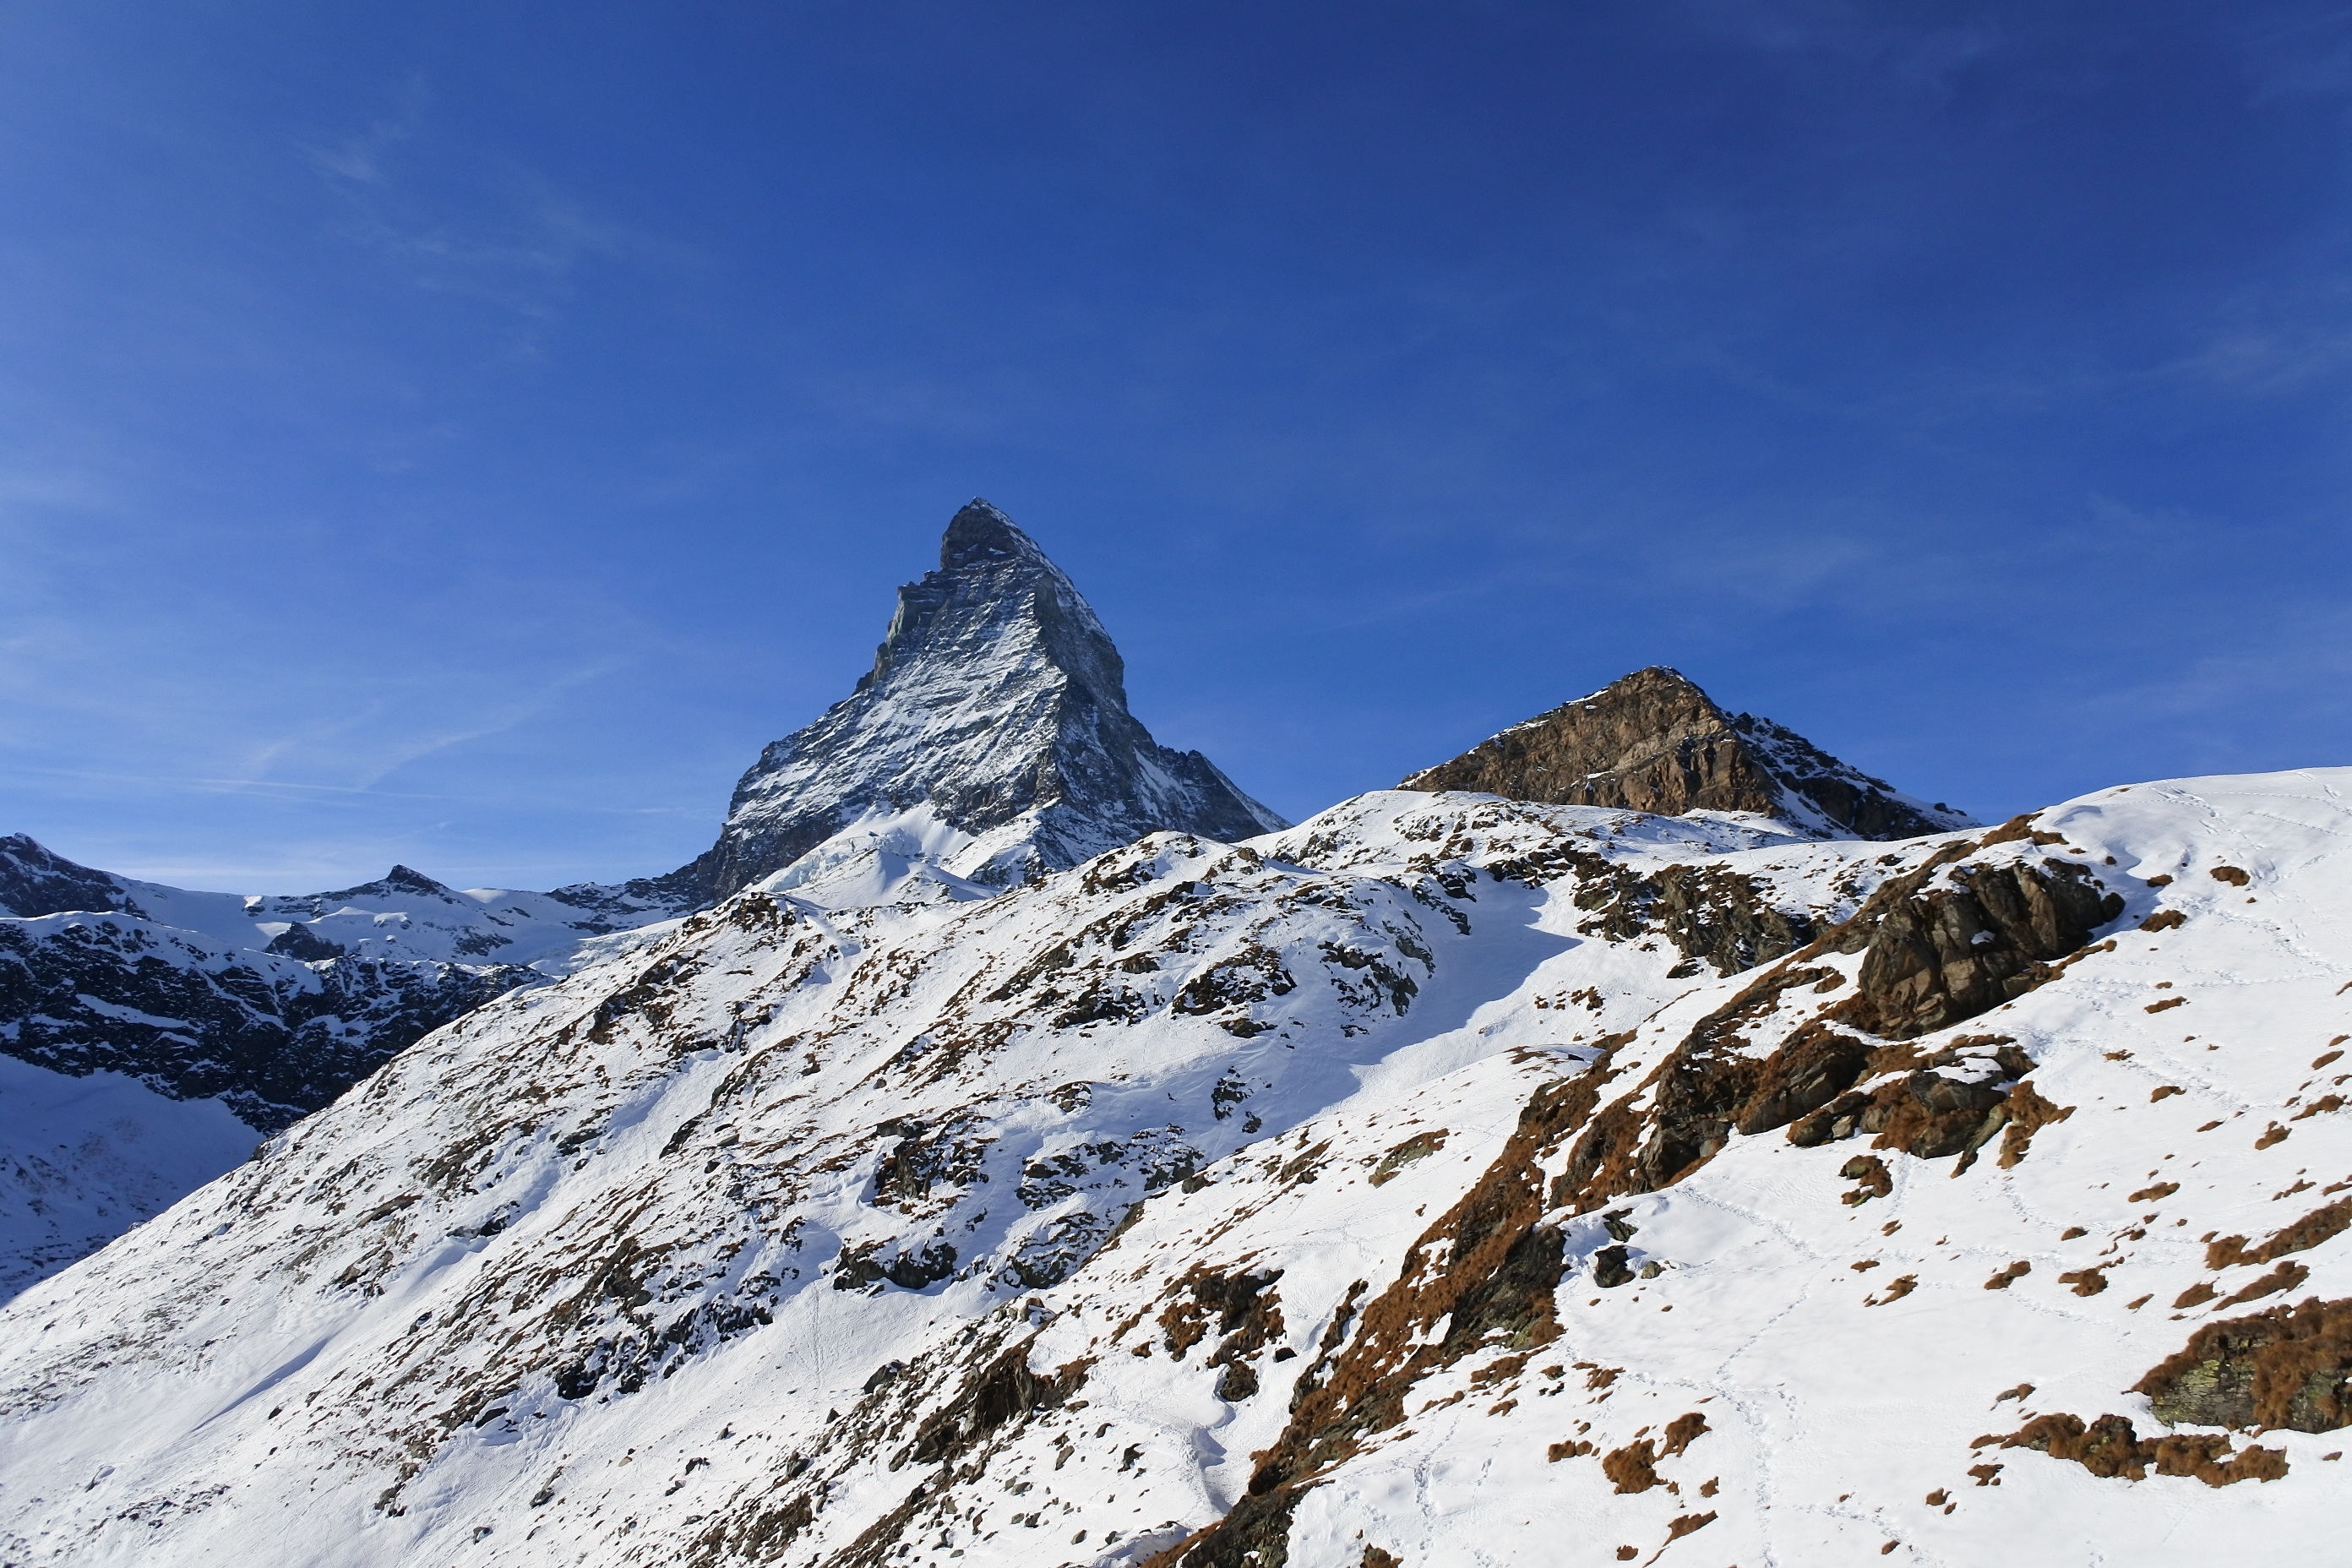
mountain, snow, winter, adventure, mountain range, weather, season, ridge, summit, mountaineering, alps, plateau, fell, cirque, piste, landform, ski touring, mountain pass, ski mountaineering, geographical feature, mountainous landforms, geological phenomenon